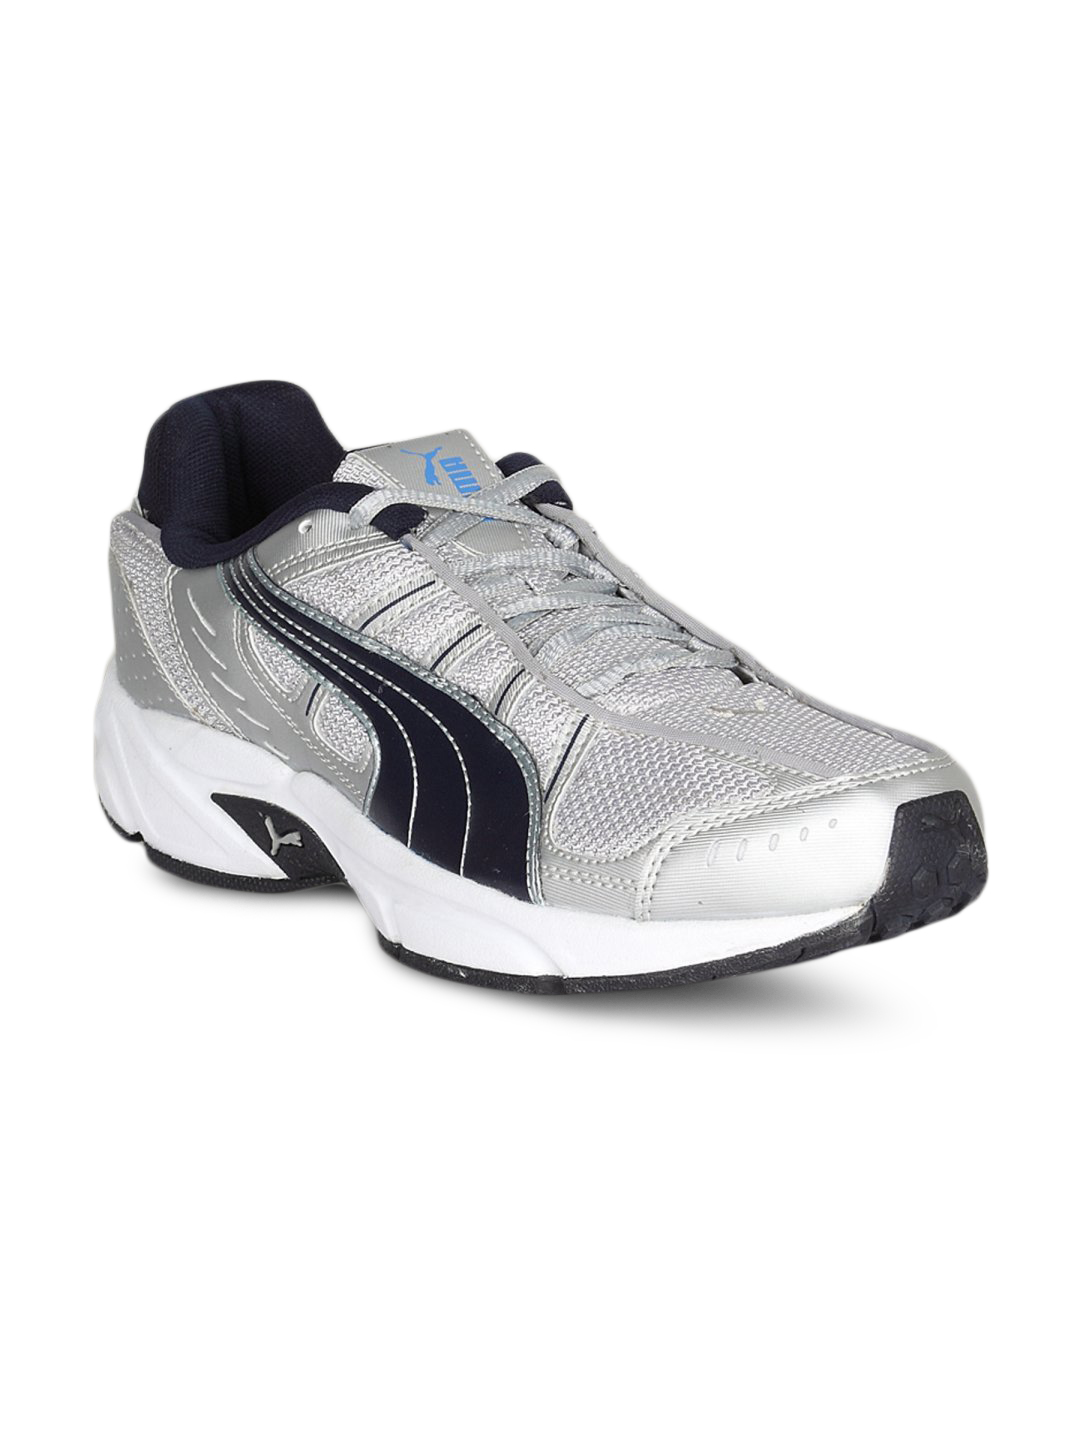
Puma Unisex Tornado Silver Navy Shoes
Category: Footwear / Shoes / Sports Shoes
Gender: Unisex
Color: Silver
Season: Summer 2011
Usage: Sports